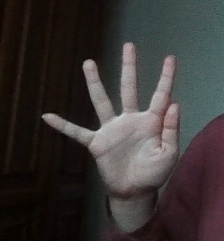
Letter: sheen